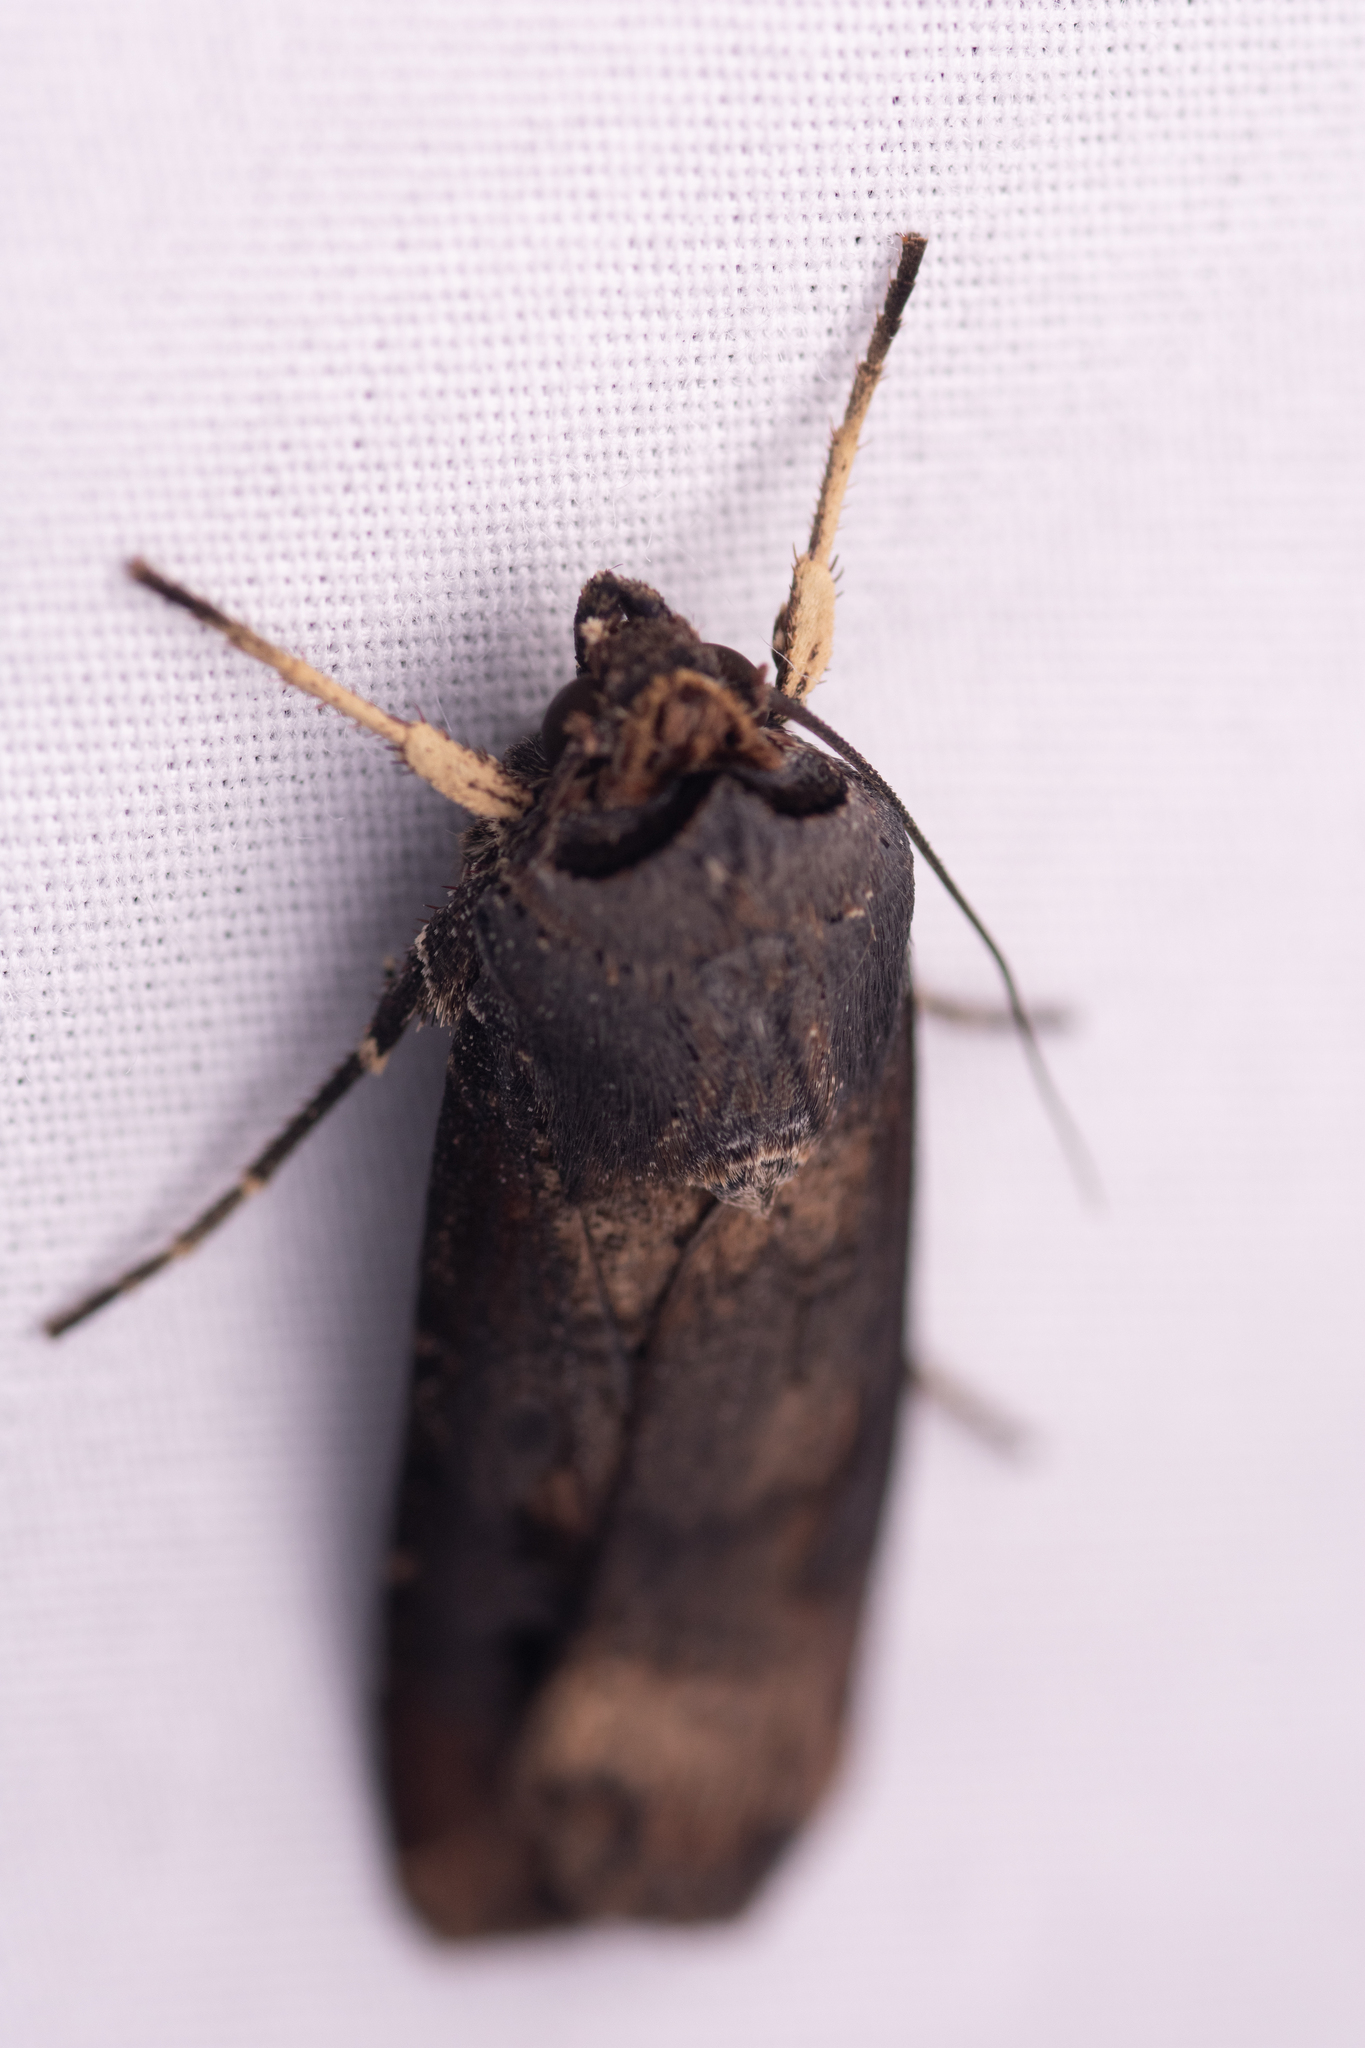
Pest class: cutworms